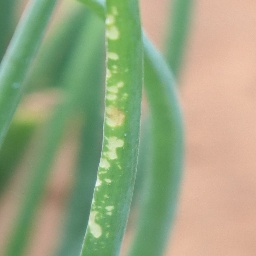
Label: Iris yellow virus